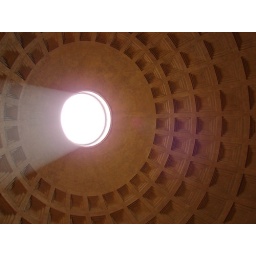
The oculus in the roof is open to the sky and floods the interior with natural light.